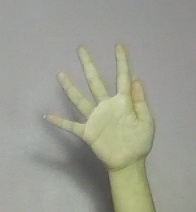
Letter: sheen